Håkan Andersson (motorcyclist)

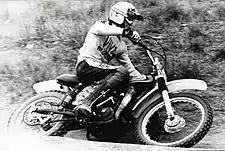
Hakan Andersson on a Montesa Cappra 250 in 1976

Andersson suffered a serious back injury at the beginning of the 1974 season but came back late in the year to post a series of second place results to finish the season ranked sixth in the 250cc World Championship. He was also part of a Swedish victory at the 1974 Motocross of Nations for the first time in his career. 1974 would mark the last year that Sweden was the Motocross des Nations Champion.